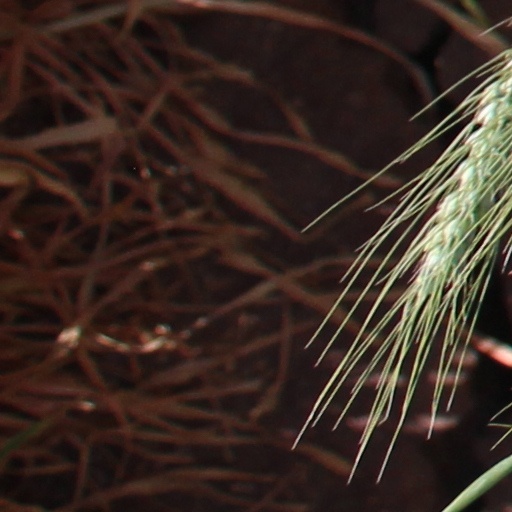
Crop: wheat